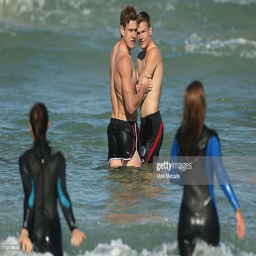
australian rules footballer wades in the ocean during a recovery session .